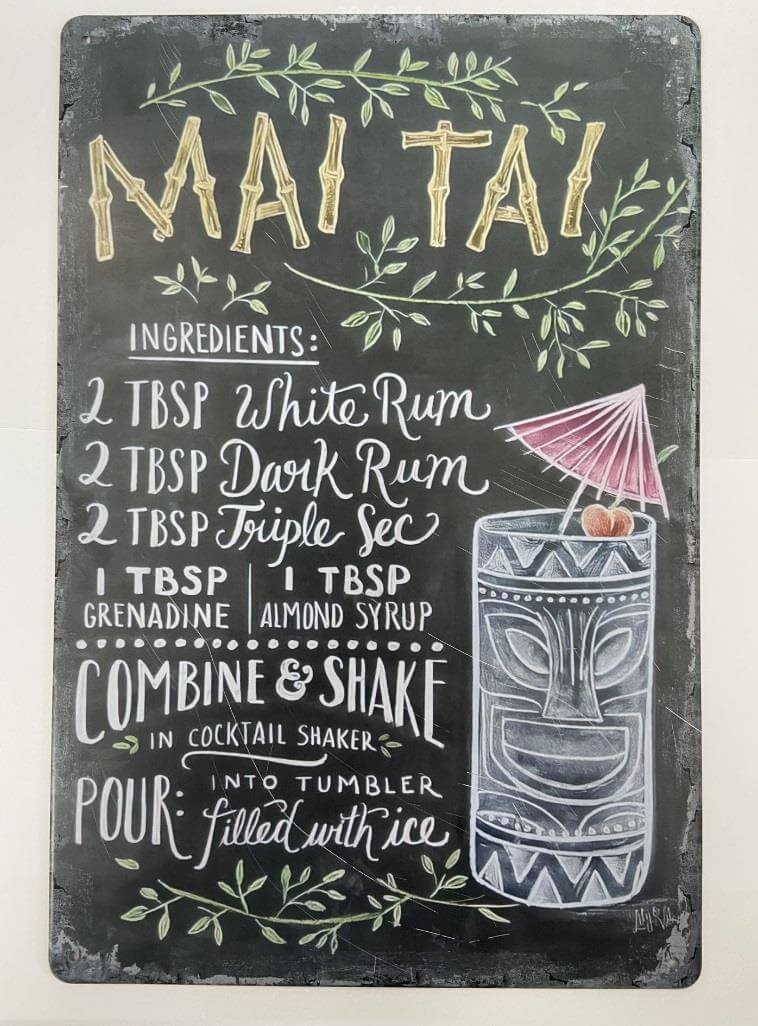
Retro Mai Tai Recipe Metal Sign Vintage-Inspired Wall Decor for Cocktail Enthusiasts House Warming Gift
Embrace the nostalgic charm of vintage aesthetics with our Retro Mai Tai Recipe Metal Sign. Crafted with meticulous attention to detail, this vintage-style sign measuring 20 x 30 cm adds a touch of personality to any bar or kitchen. Featuring a classic Mai Tai cocktail recipe, it's a perfect display piece for cocktail enthusiasts and mixologists alike. The vibrant colors and retro typography beautifully capture the essence of the 1950s tiki culture, while the durable metal construction ensures long-lasting durability. Hang it on your wall or use it to enhance your home bar's ambiance. Spice up your space with a dash of nostalgia and the splendid aroma of tropical flavors with our Retro Mai Tai Recipe Metal Sign.
Brand: Osiris Craftworks
Category: Office Supplies > Filing & Organization > Recipe Card Boxes